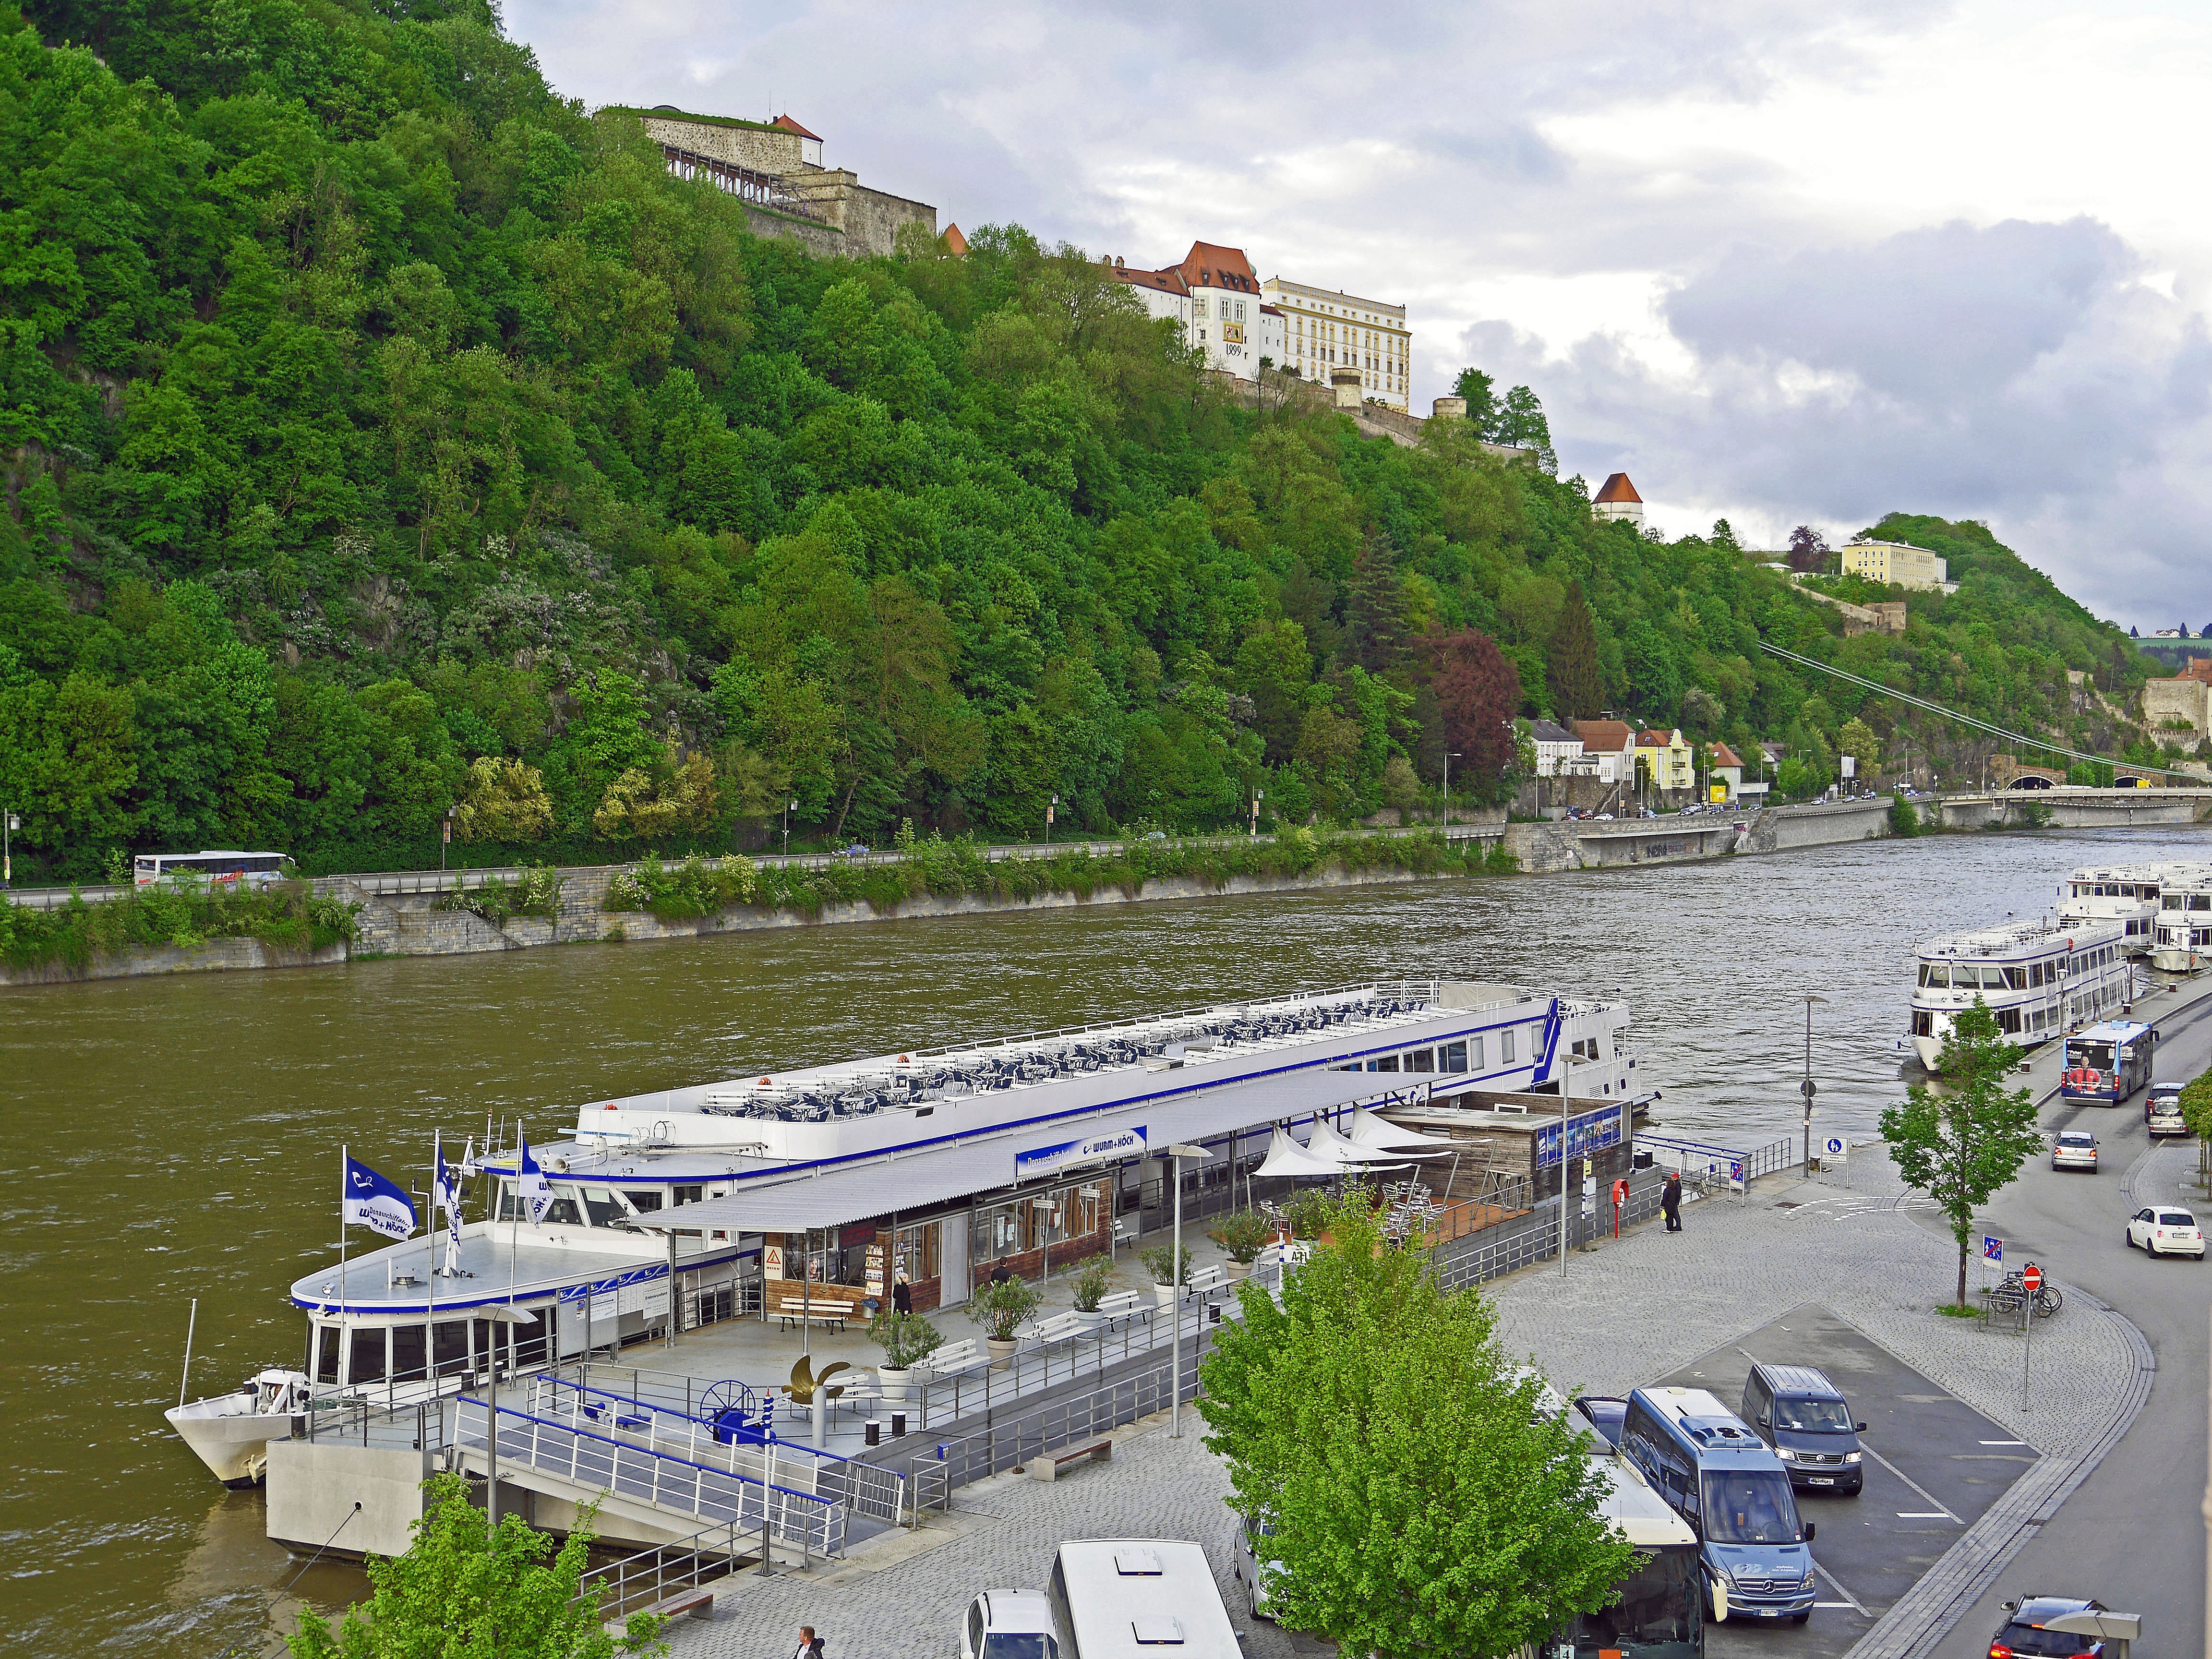
sea, coast, water, dock, town, river, vacation, suspension bridge, vehicle, bay, castle, harbor, fjord, marina, waterway, body of water, old town, cruise, fortress, danube, germany, bavaria, investors, bank of the danube, passau, niederbayern, passenger ships, hotel ships, veste, house of lords